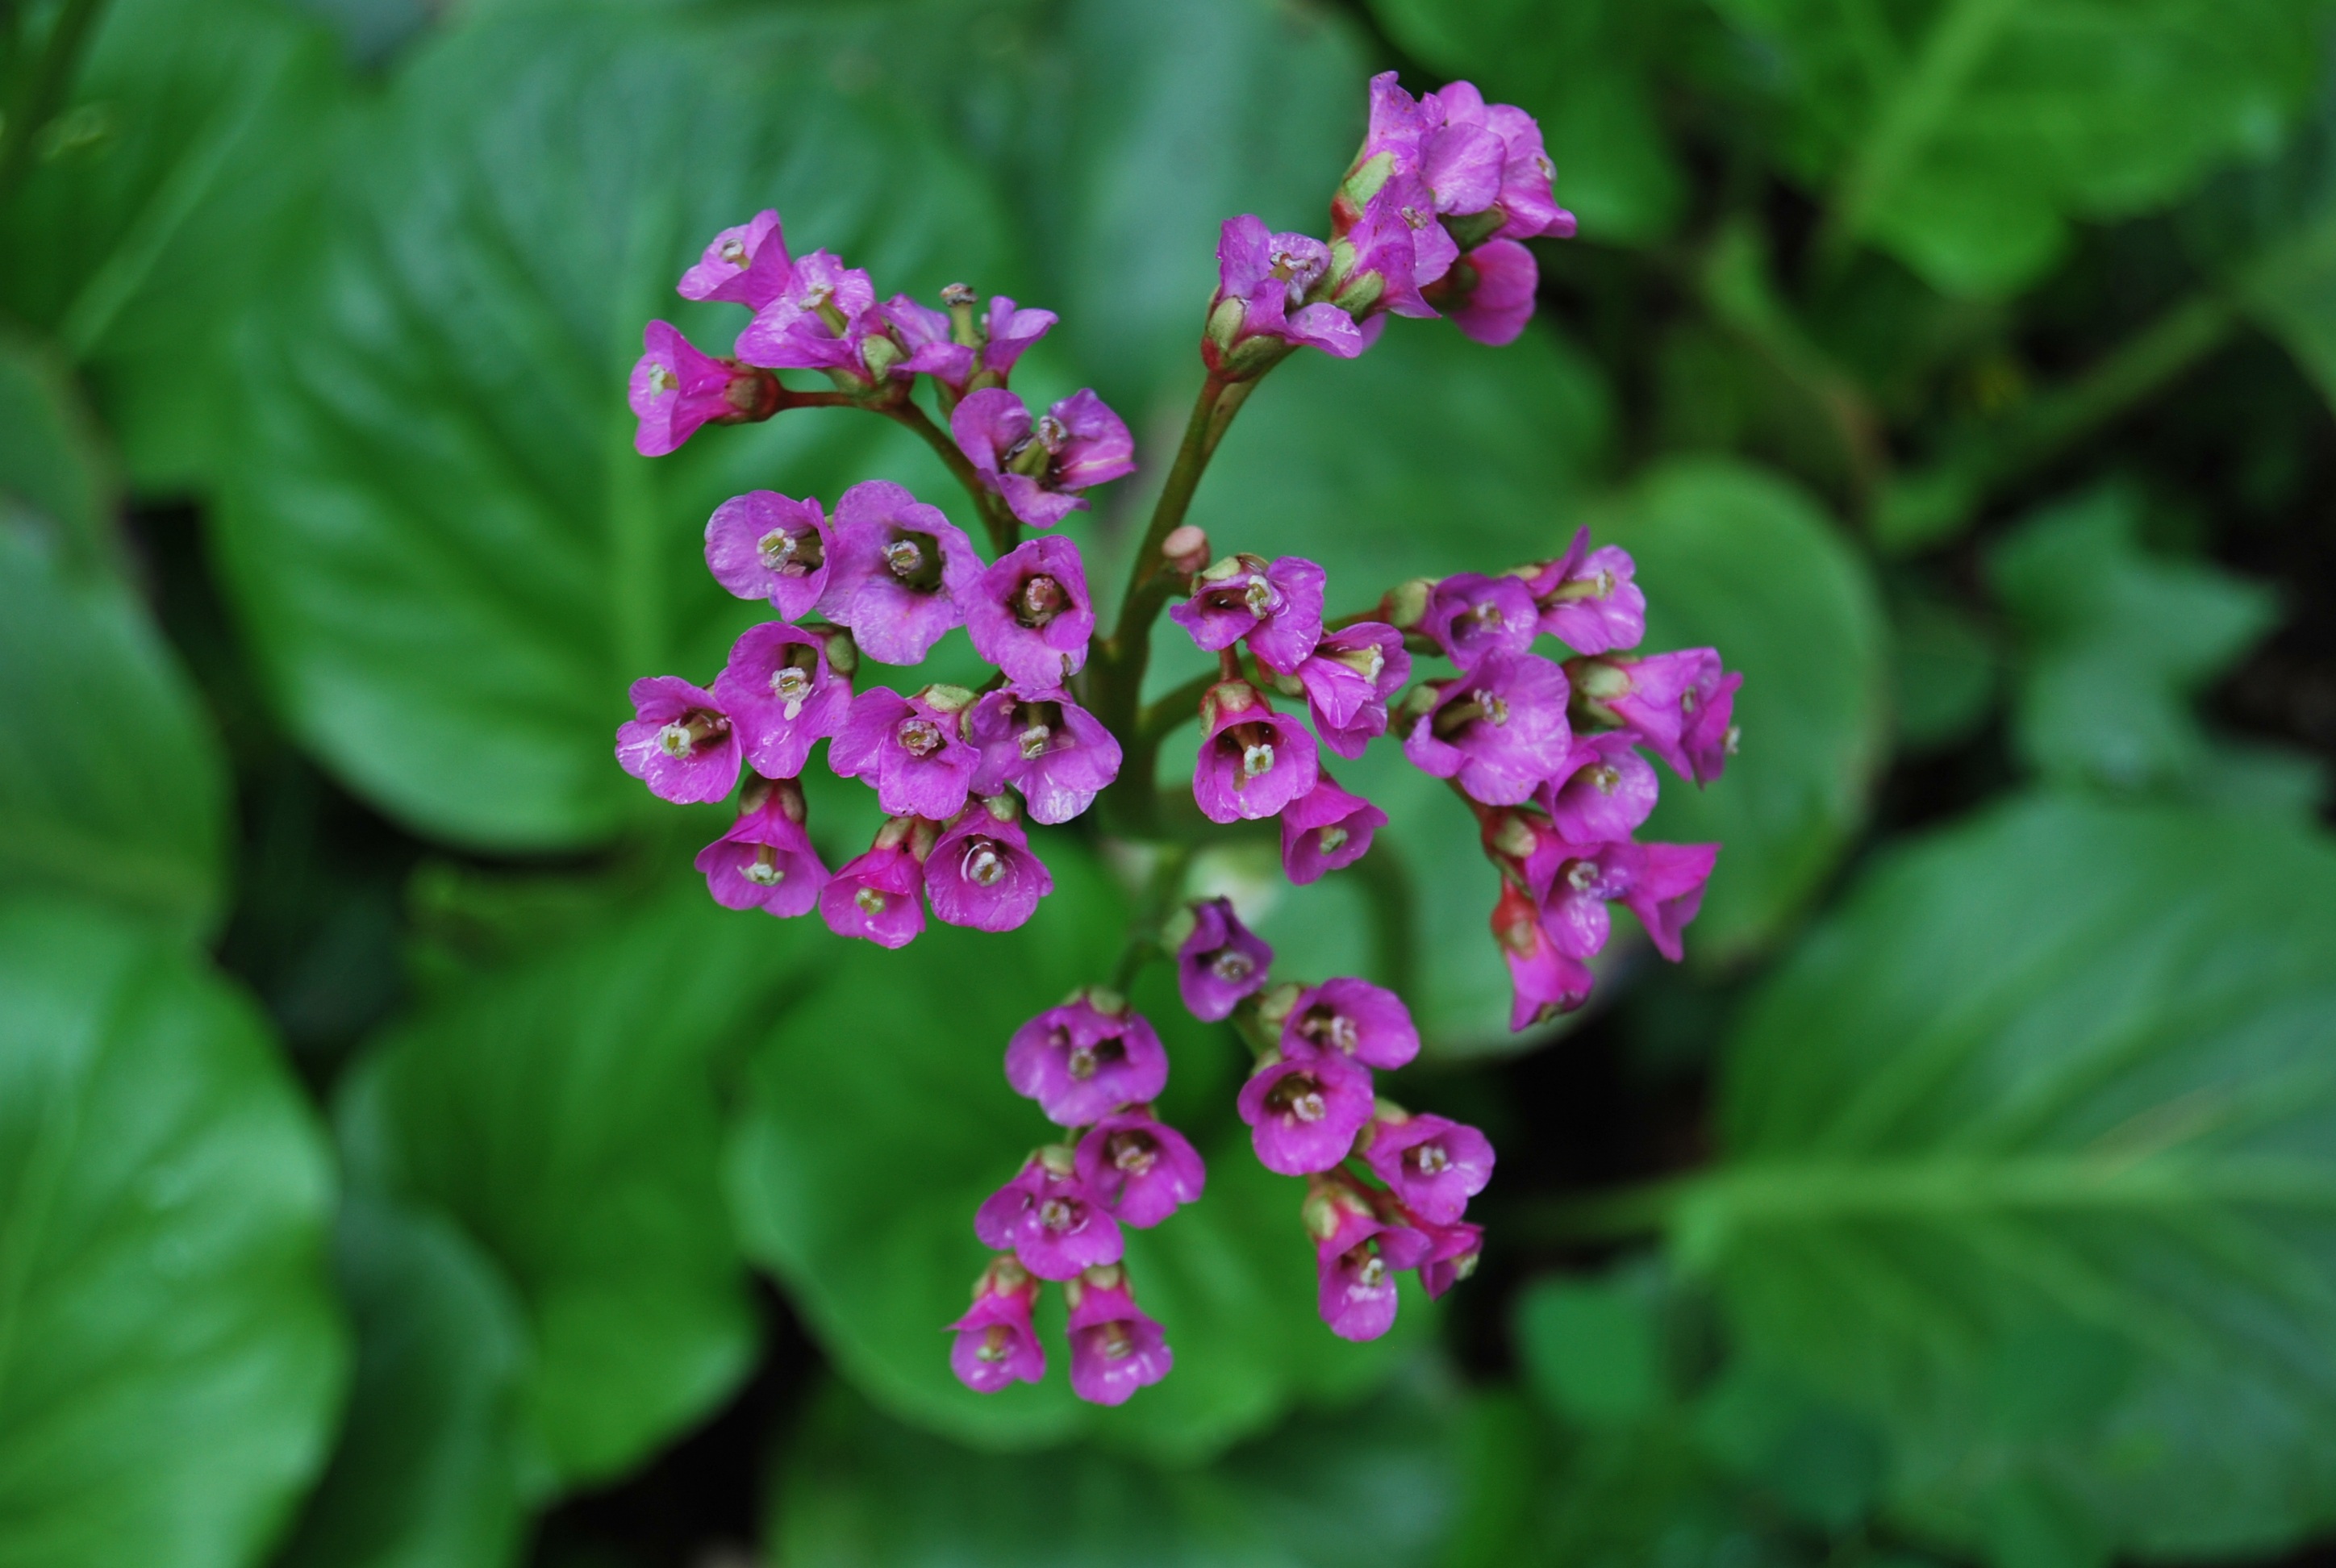
nature, forest, grass, blossom, plant, leaf, flower, spring, herb, paradise, botany, flora, wildflower, macro photography, flowering plant, verbena family, annual plant, land plant